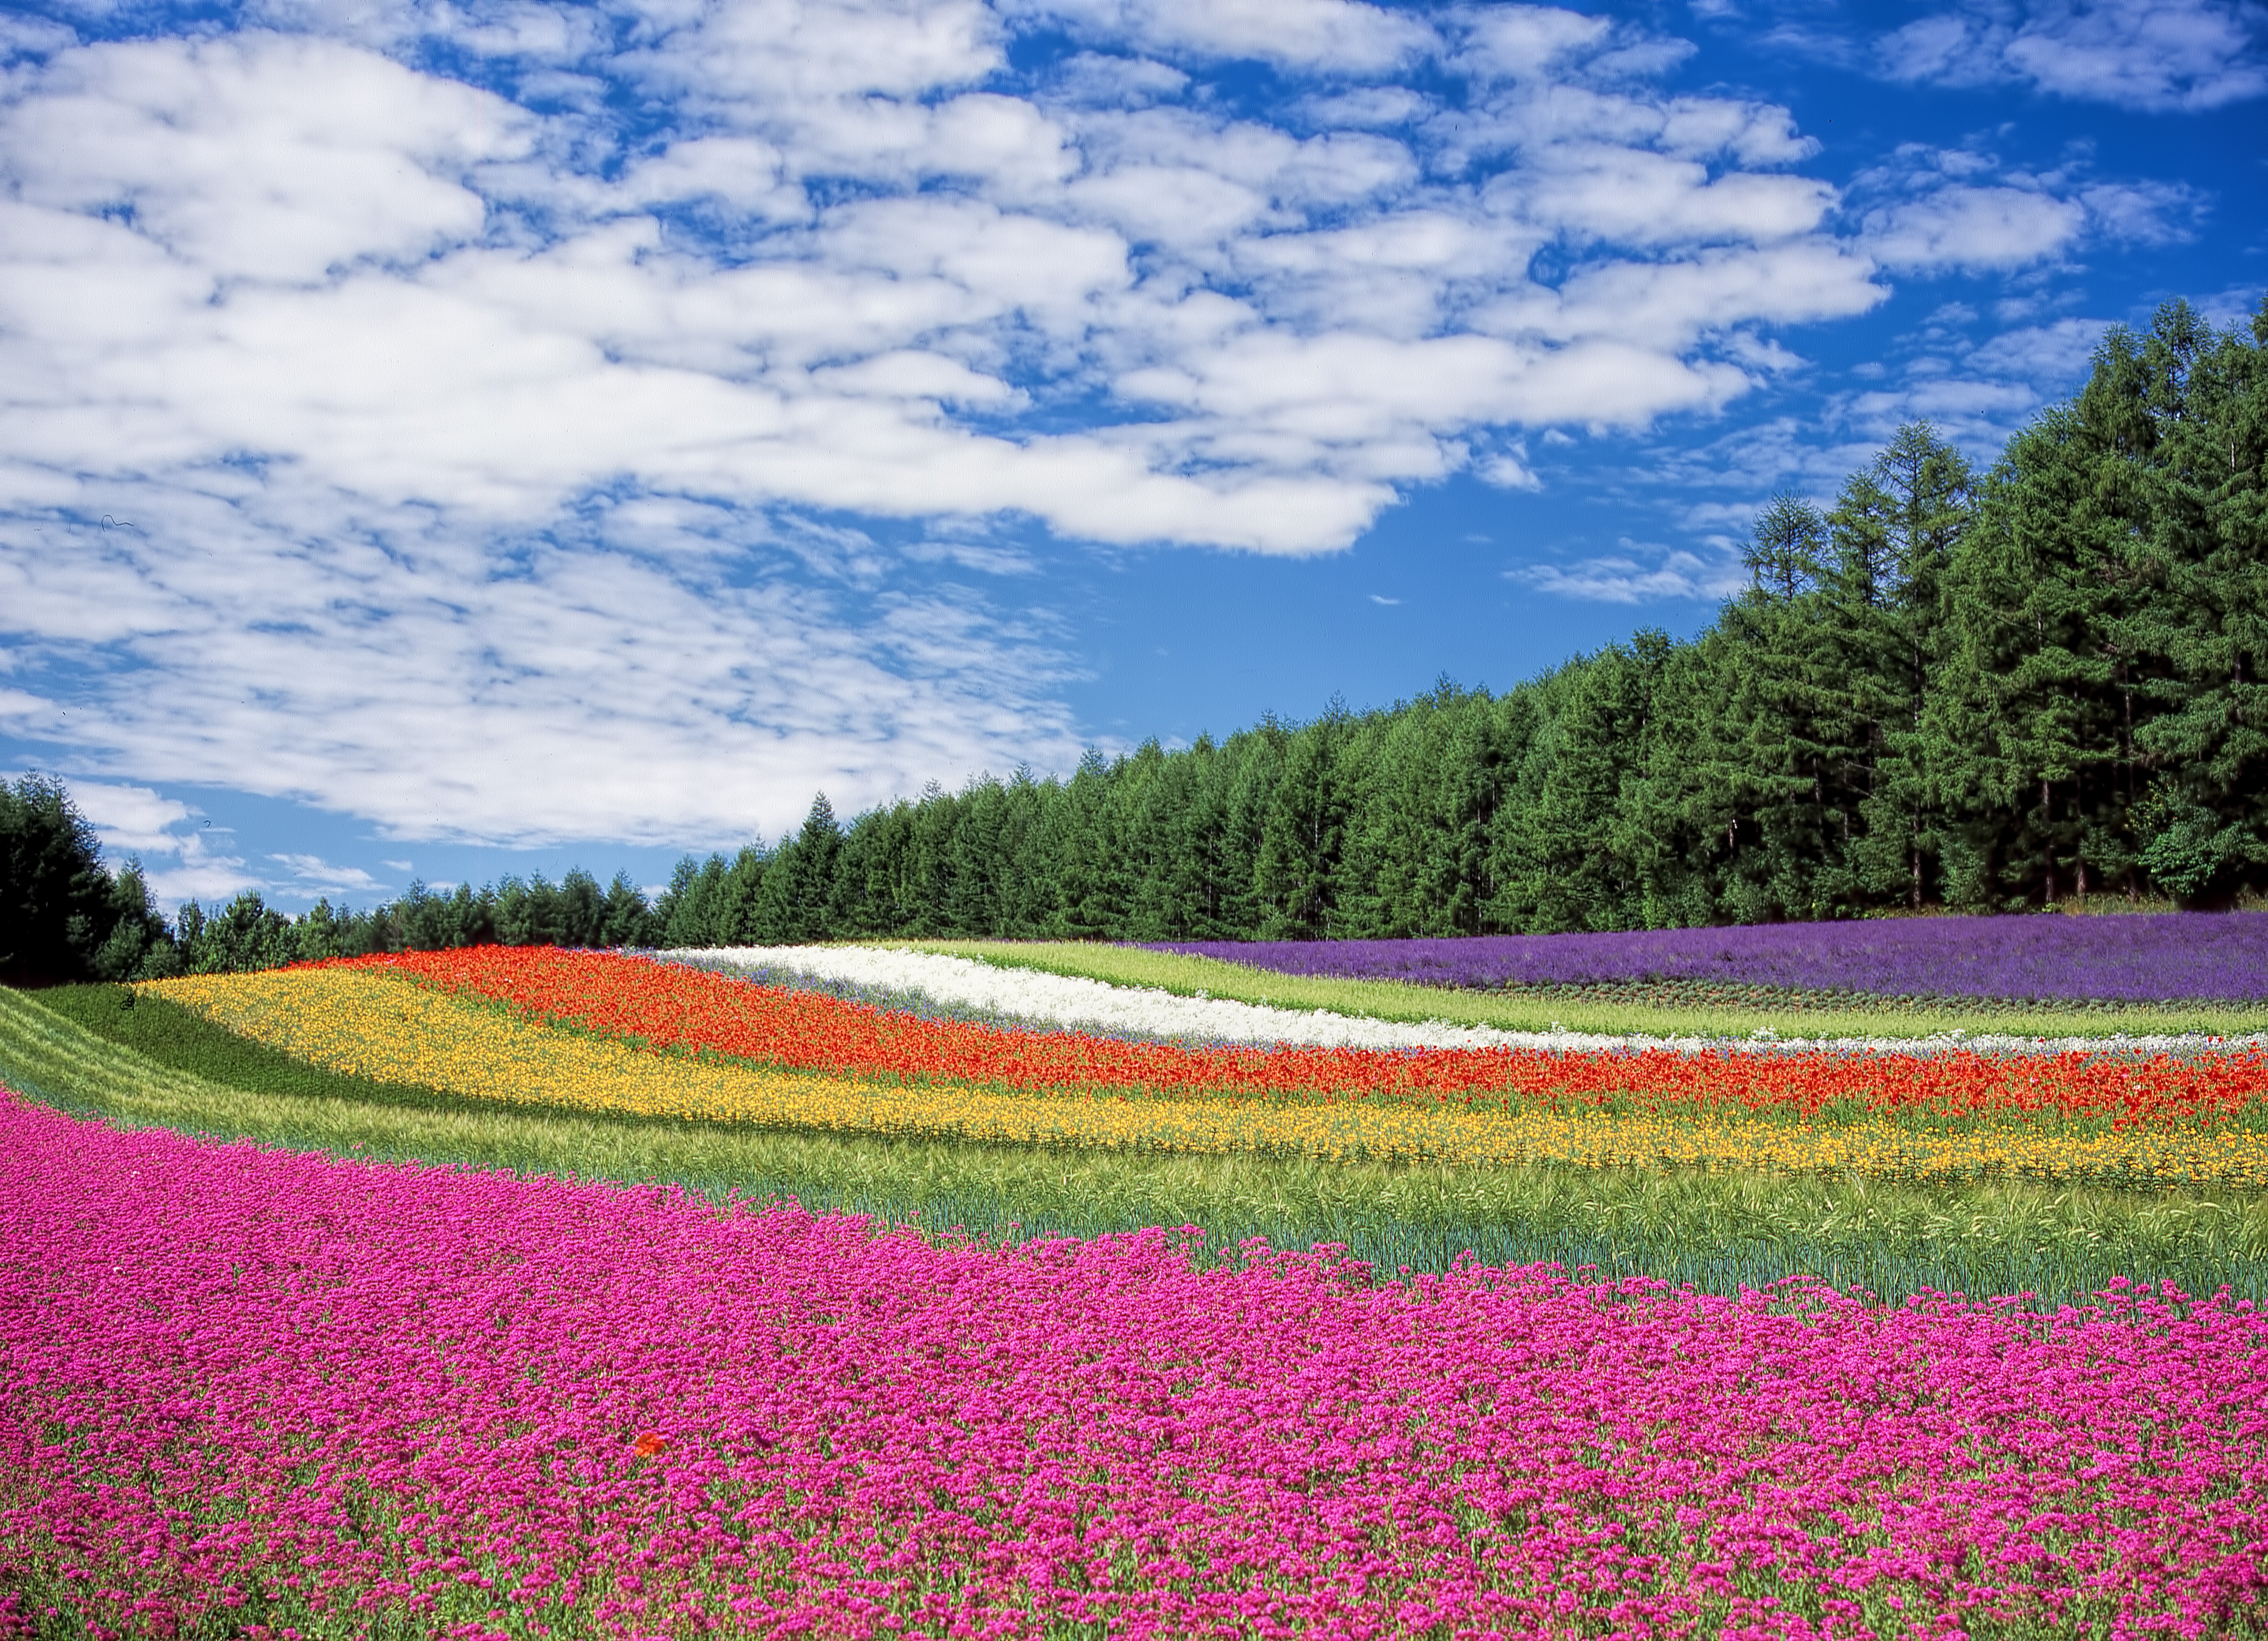
landscape, nature, grass, blossom, plant, sky, field, meadow, prairie, flower, bloom, colourful, colorful, agriculture, flora, plain, rapeseed, wildflower, flowers, trees, grassland, petals, plateau, brassica, rural area, flowering plant, grass family, land plant